Natchez (boat)

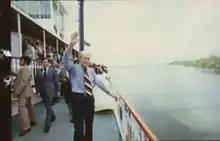
President Ford aboard the "Natchez"

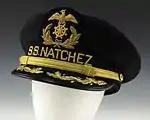
Black SS "Natchez" hat given to President Ford during his 1976 campaign trip down the Mississippi River.

The ninth "Natchez", the SS "Natchez", is a sternwheel steamboat based in New Orleans, Louisiana. Built in 1975, she is sometimes referred to as the "Natchez IX". She is operated by the New Orleans Steamboat Company and docks at the Toulouse Street Wharf. Day trips include harbor and dinner cruises along the Mississippi River.